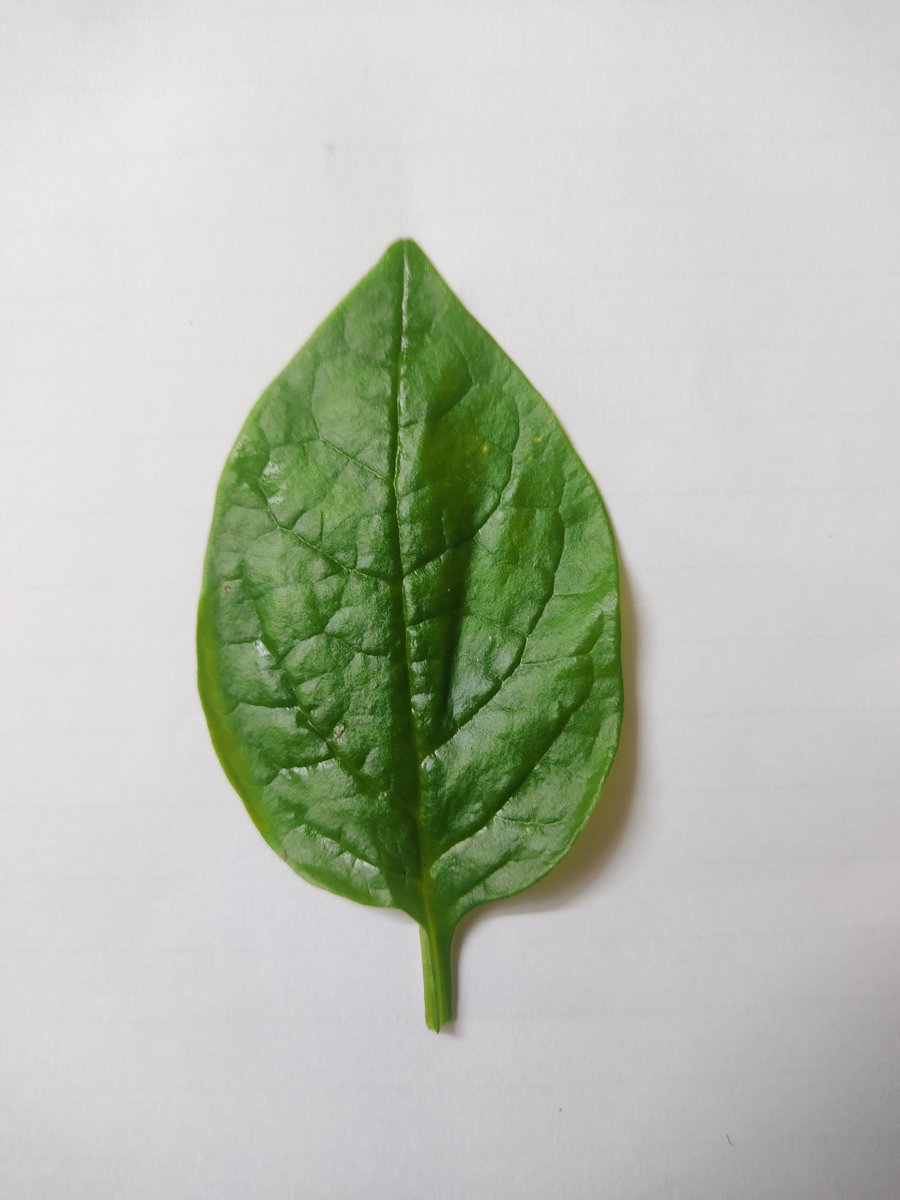
Label: Healthy-Leaf